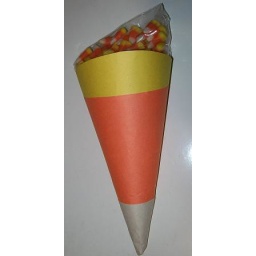
paper cone to hold candies (I kept mine in a plastic bag)